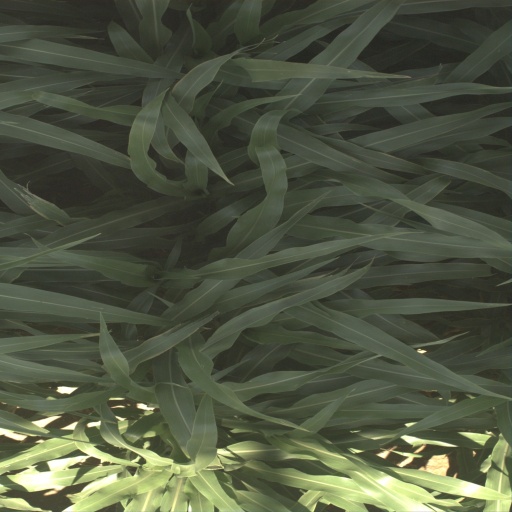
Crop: sorghum